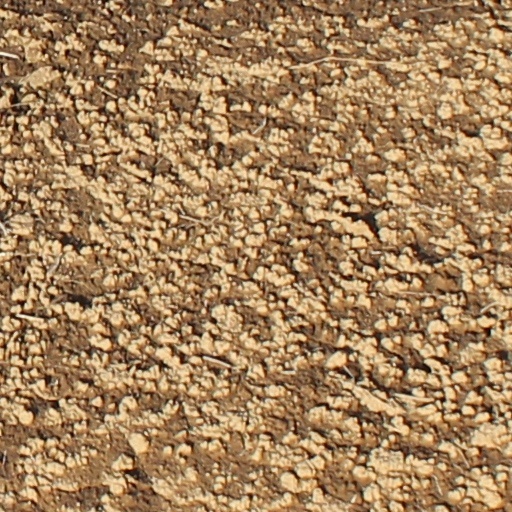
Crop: wheat